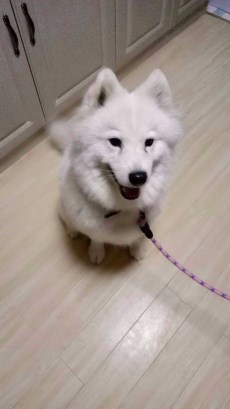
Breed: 2192-n000088-Samoyed